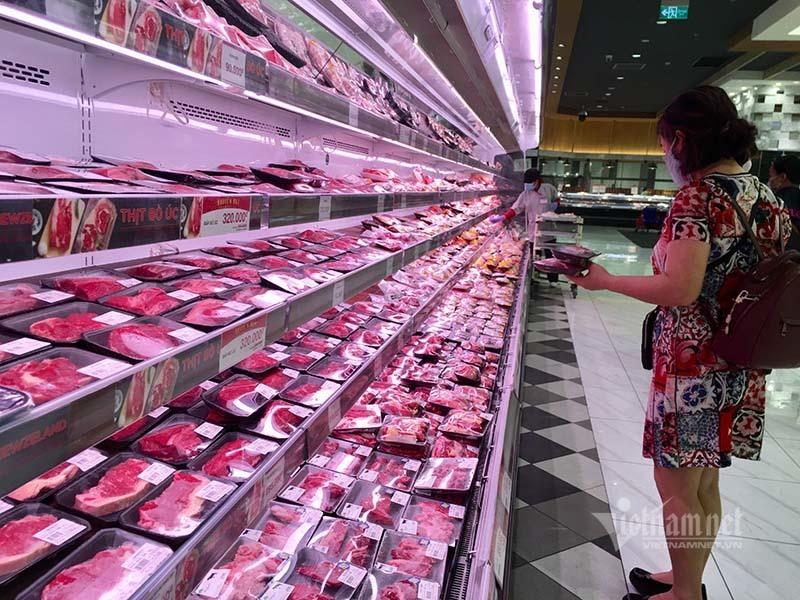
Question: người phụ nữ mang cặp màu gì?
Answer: màu nâu